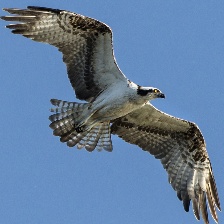
Species: OSPREY
Scientific name: PANDION HALIAETUS